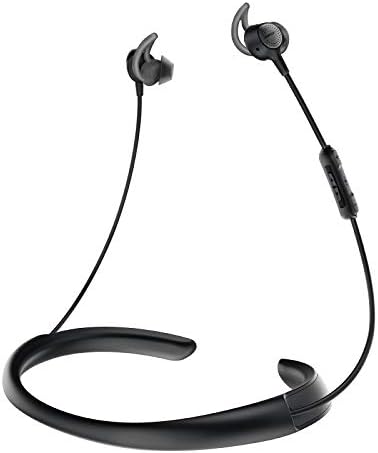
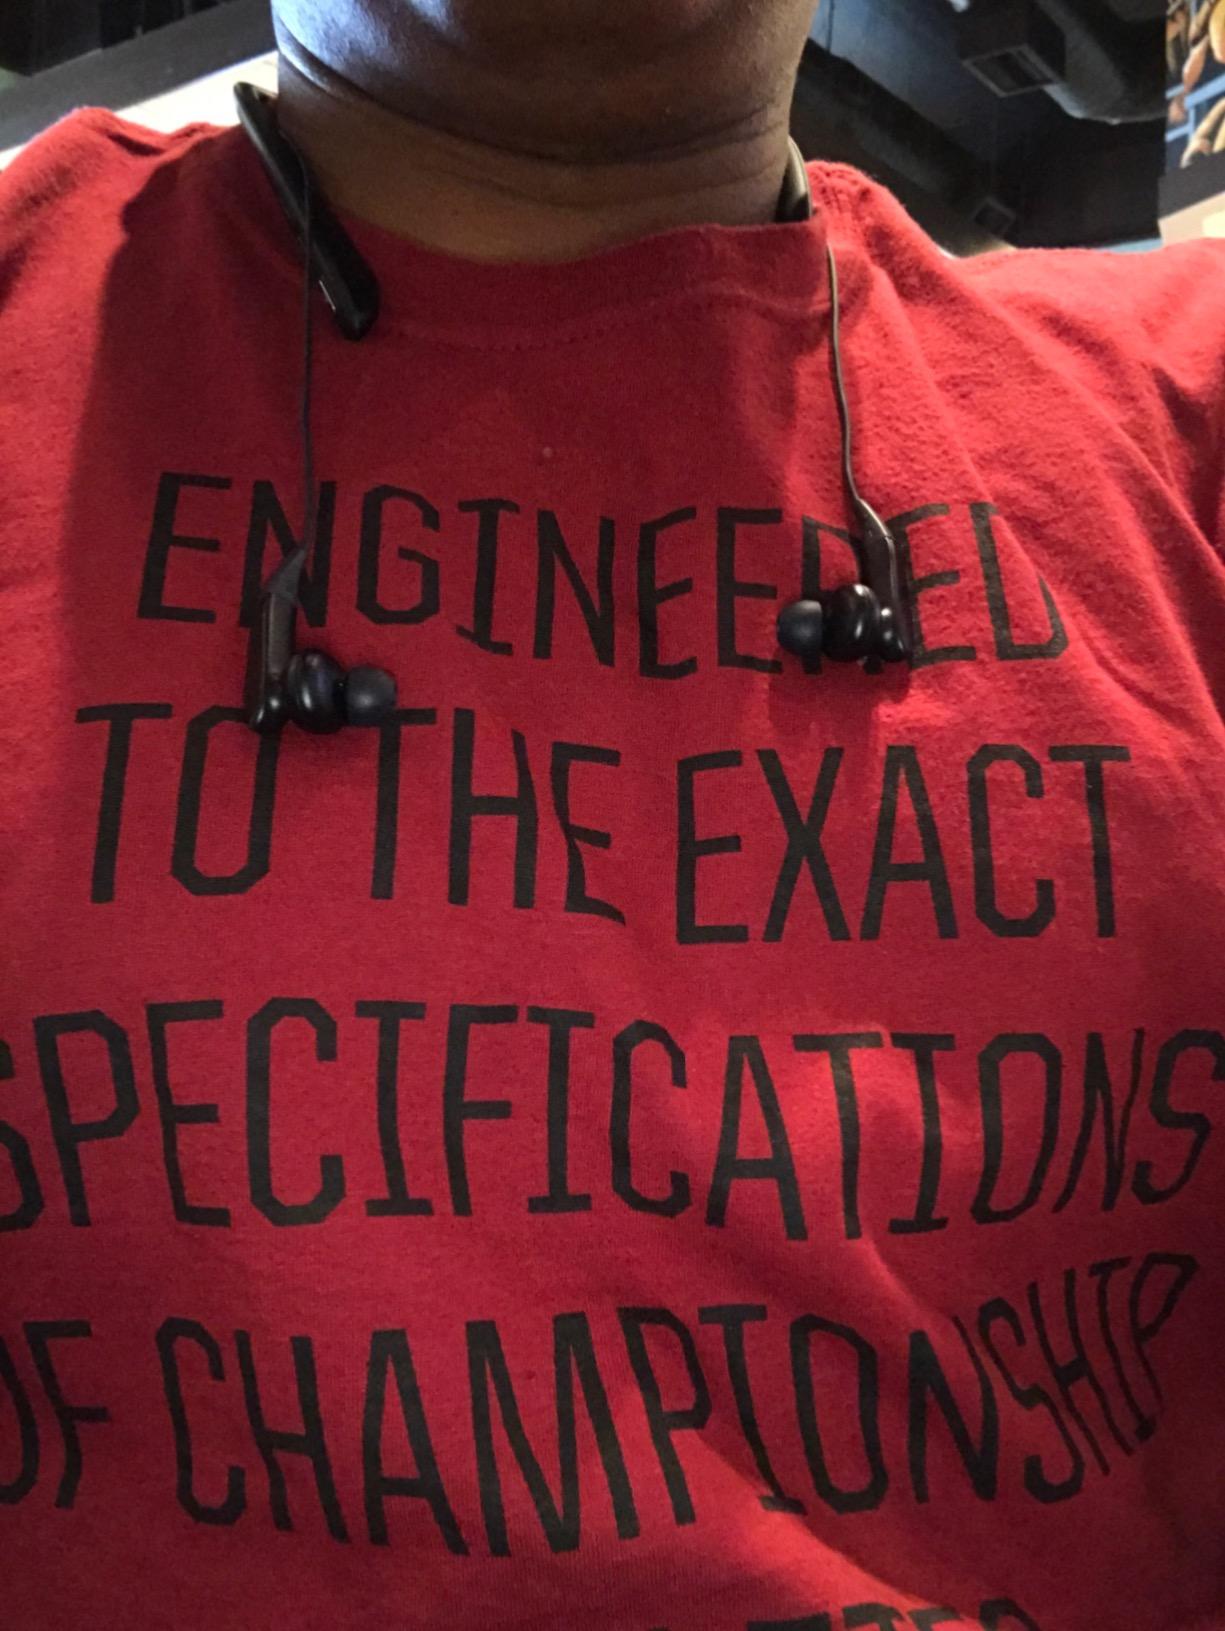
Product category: headphones
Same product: no